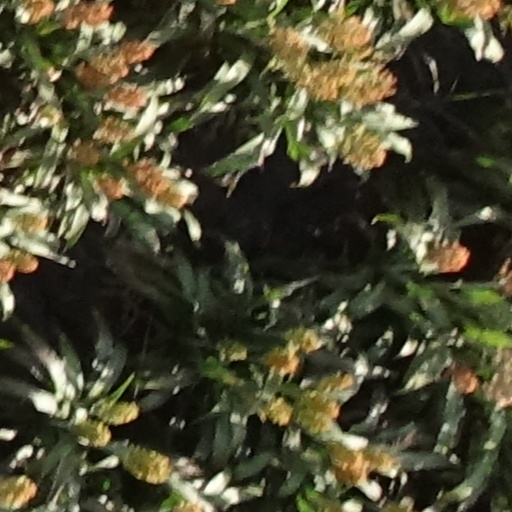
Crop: sorghum